David S. Baxter

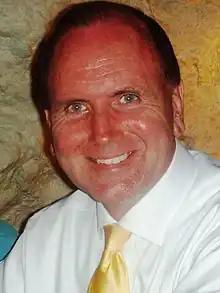
Baxter in July 2008

David Steward Baxter (born 7 February 1955) has been a general authority of the Church of Jesus Christ of Latter-day Saints (LDS Church) since 2006. A native of Scotland, and a resident of England at the time of his call, he is only the third general authority who was native to the United Kingdom and also living there at the time of his call.